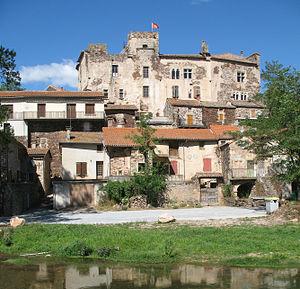
Château de Latour, à Marnhagues-et-Latour, dans l'Aveyron.
Le château de Latour est un château, situé sur la commune de Marnhagues-et-Latour, dans le département de l'Aveyron.
Marnhagues-et-Latour est une commune française, située dans le département de l'Aveyron en région Occitanie.